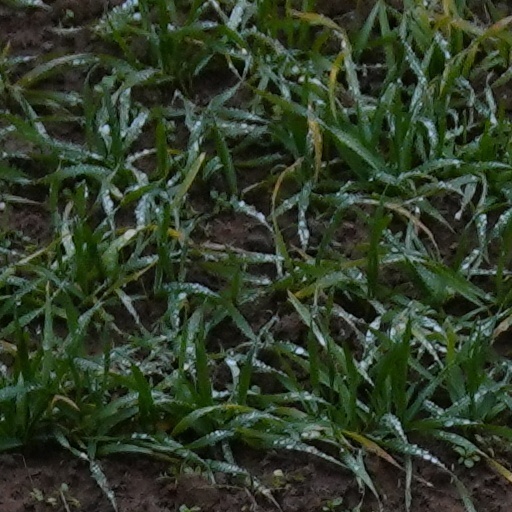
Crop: wheat